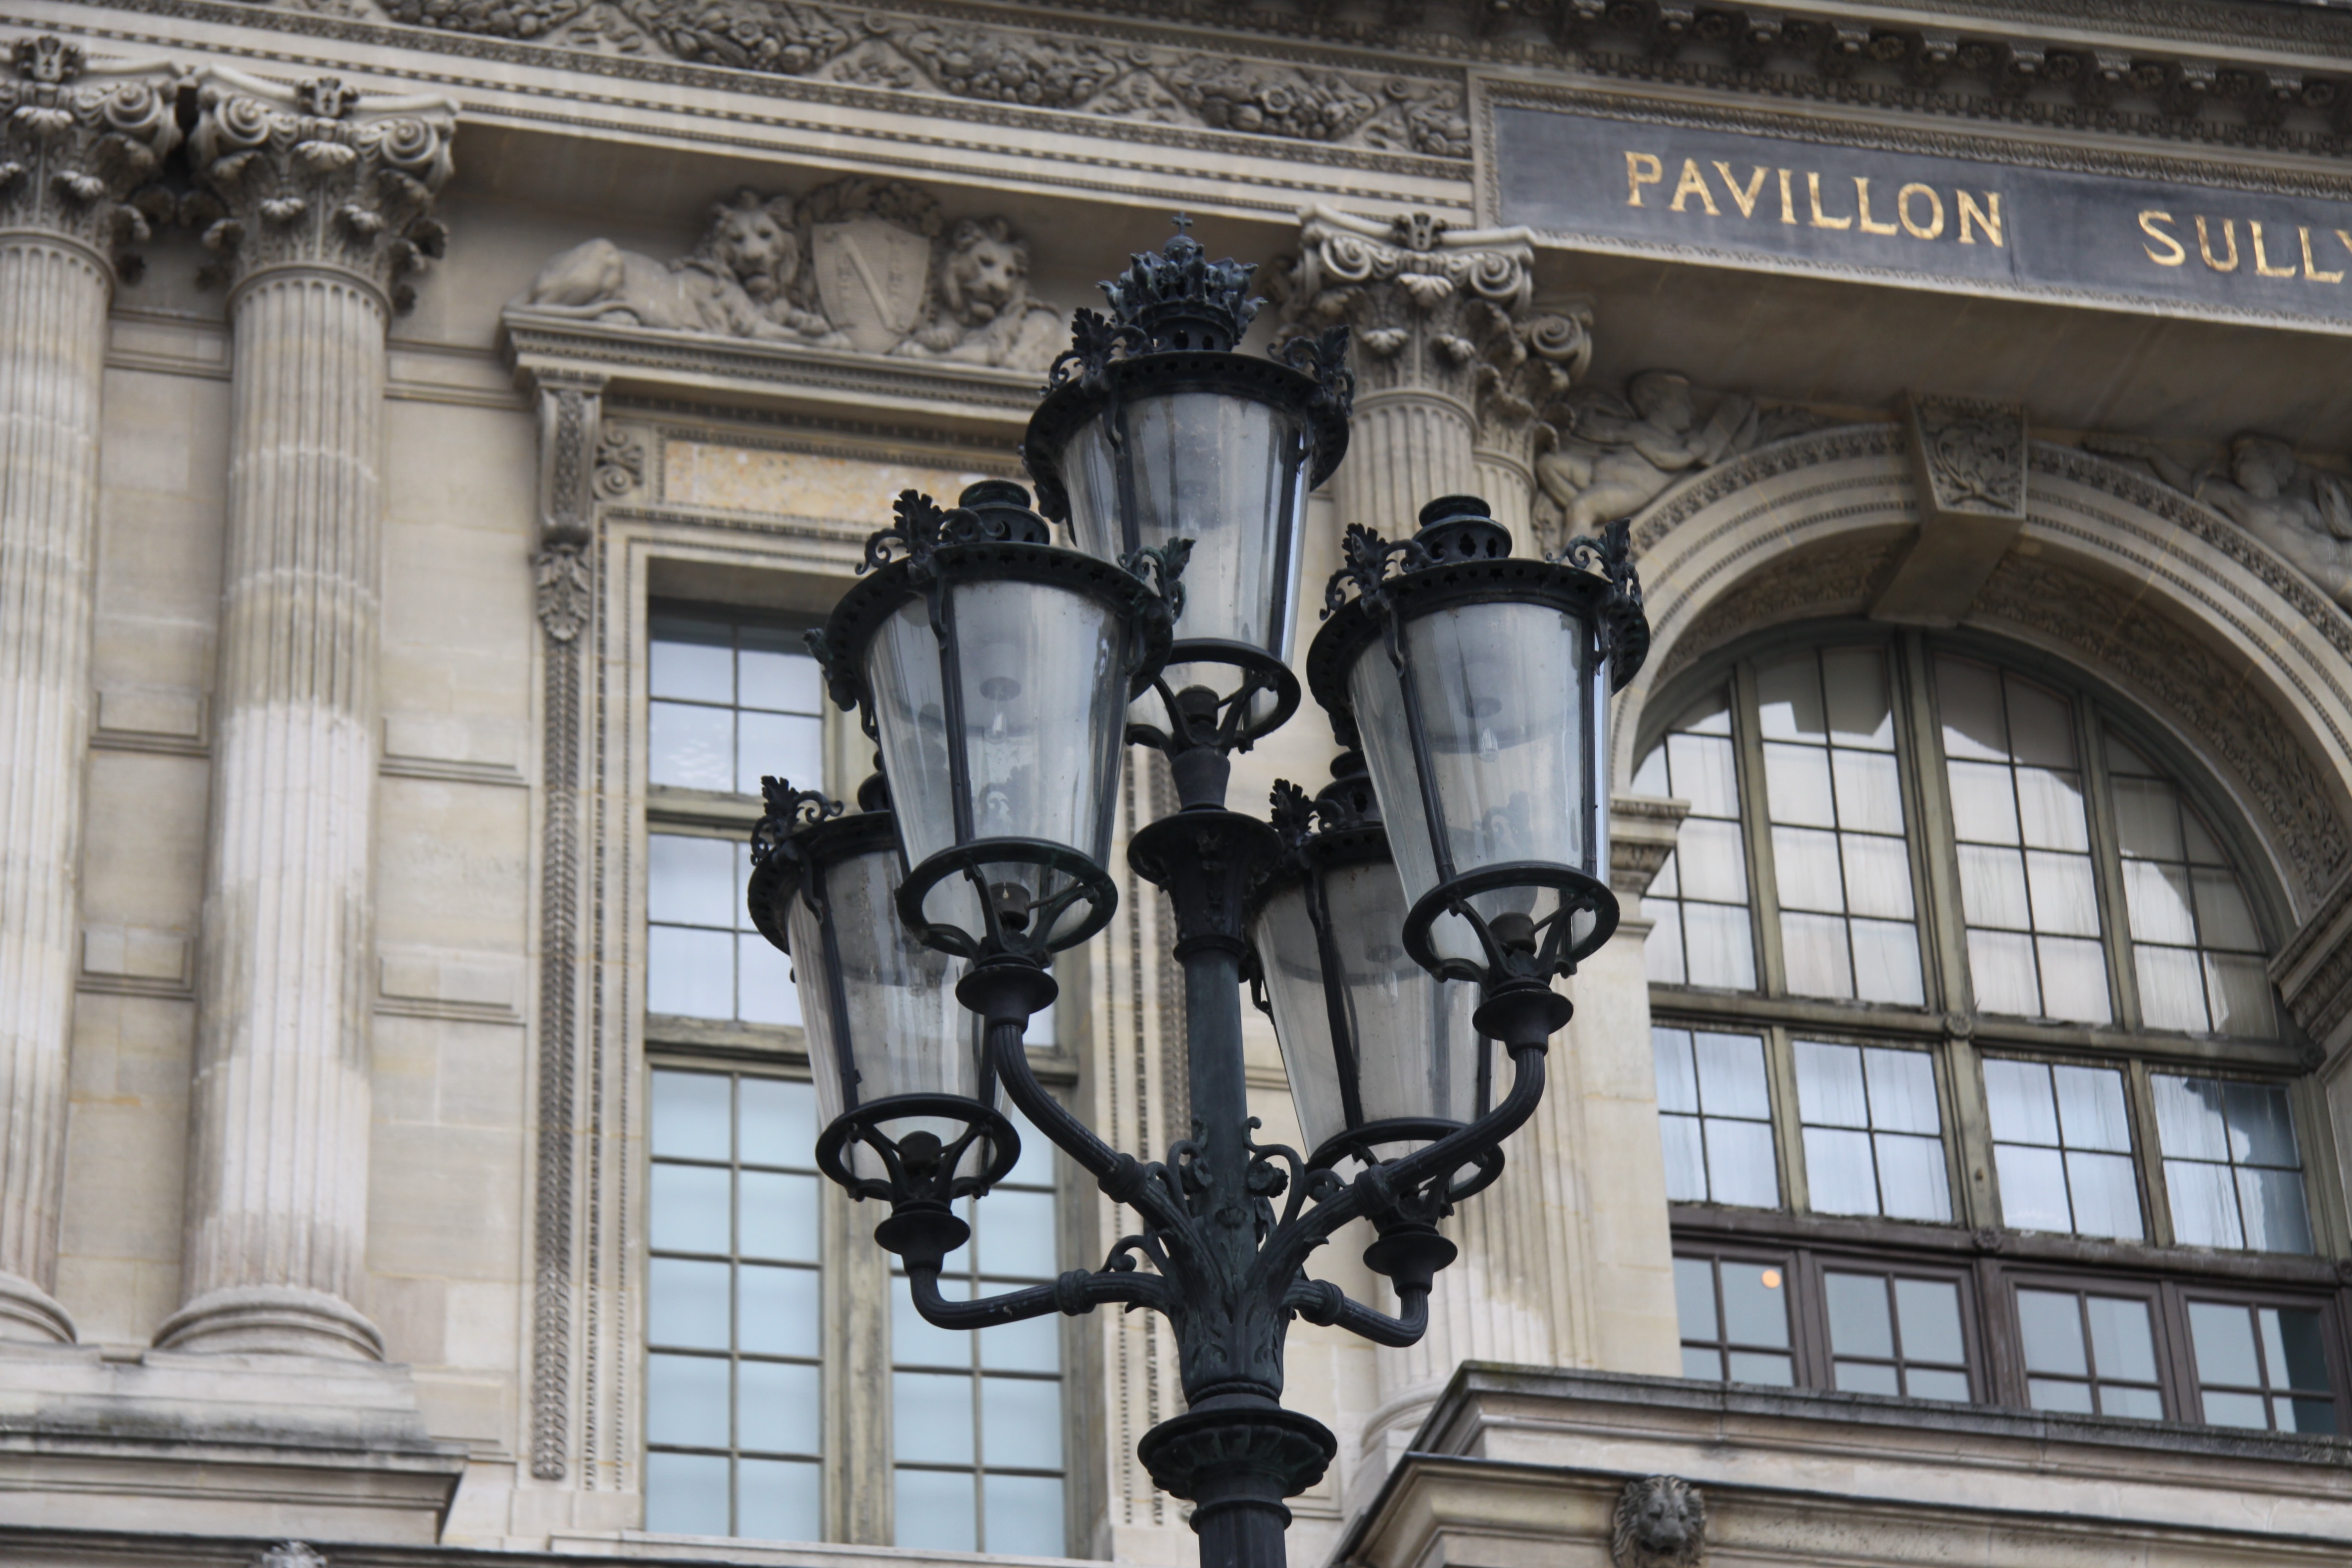
architecture, structure, paris, monument, statue, arch, column, louvre, landmark, facade, lighting, sculpture, lights, pavilion, tourist attraction